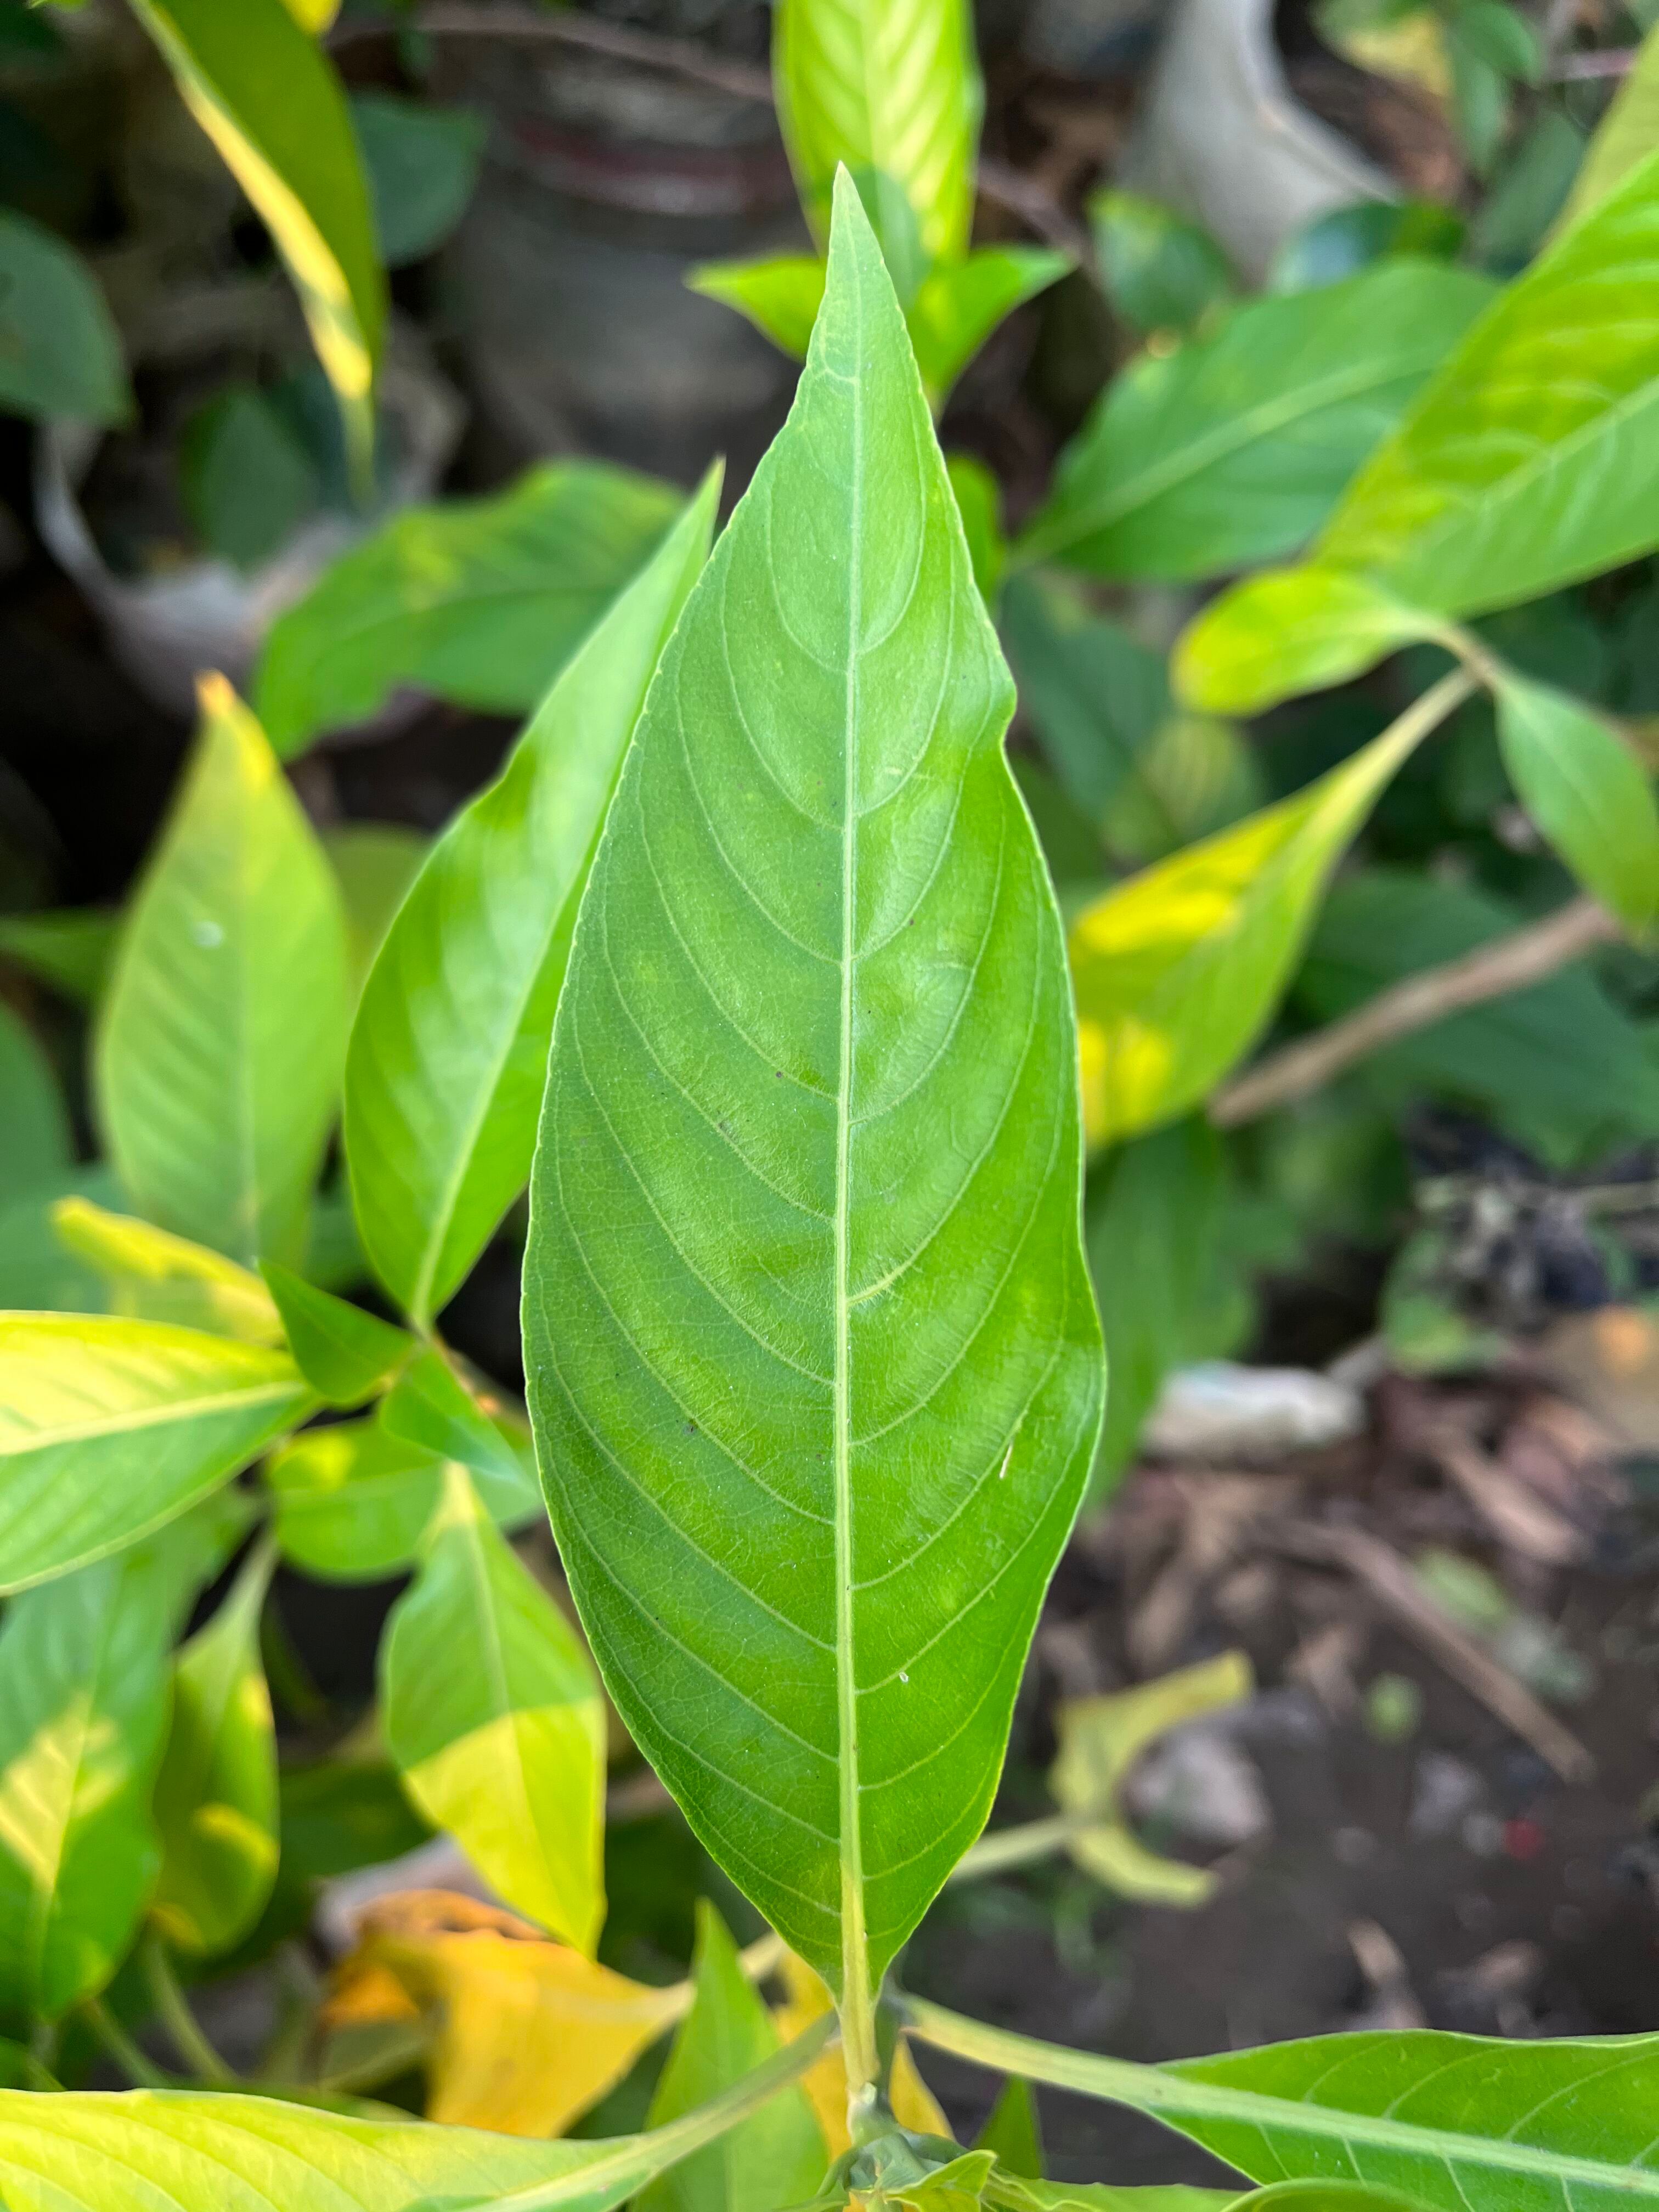
Plant species: justicia-adhatoda